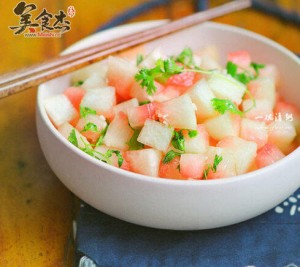
Label: trash